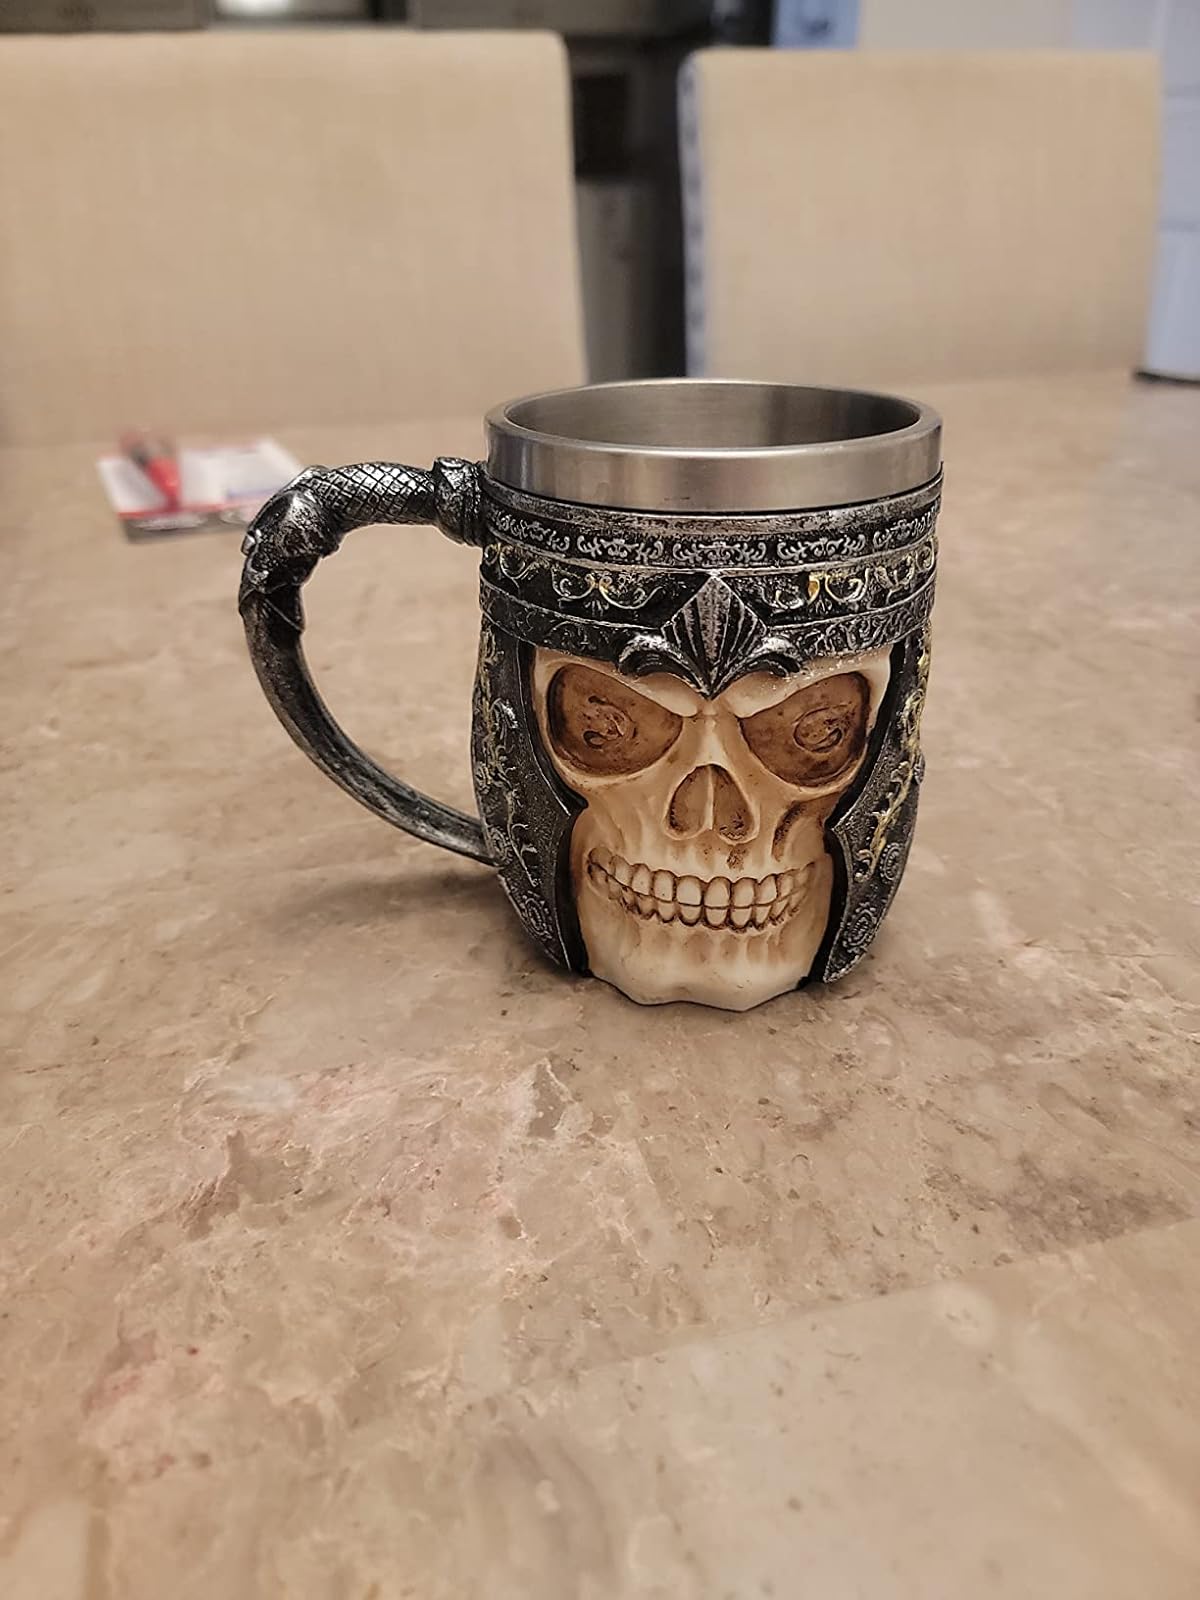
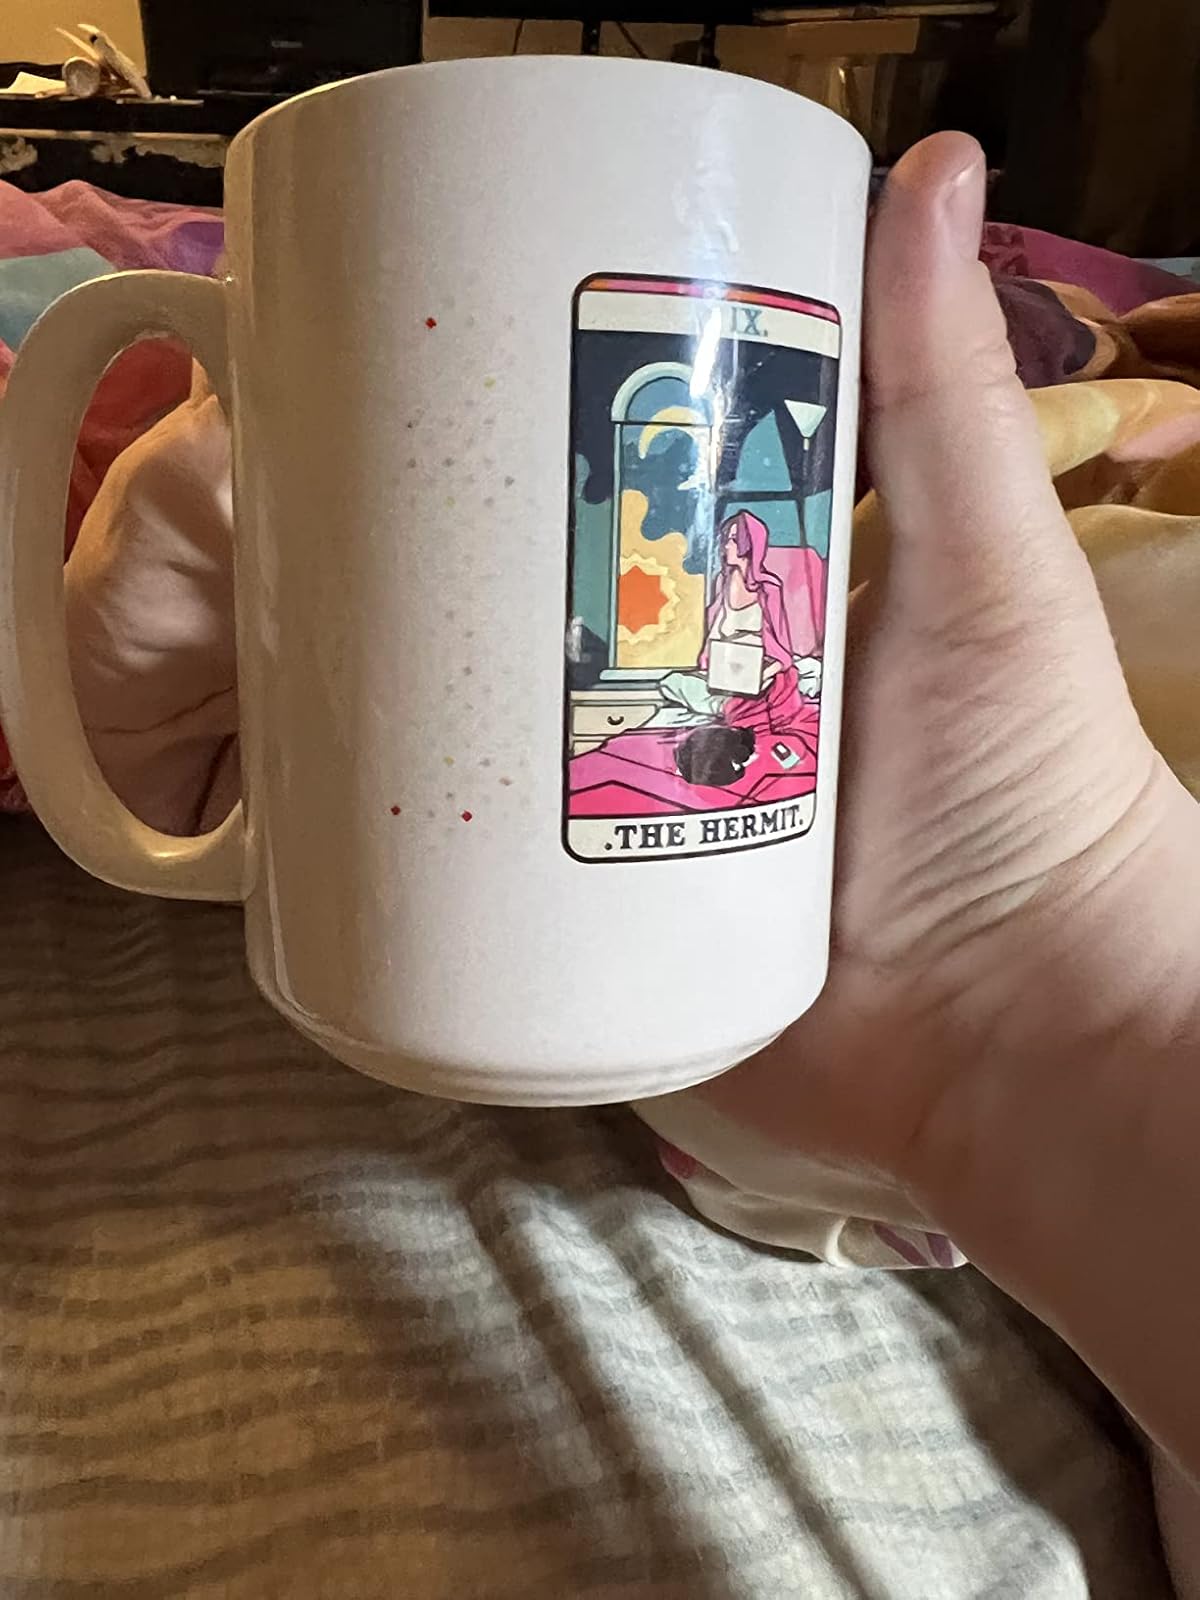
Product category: items_mug
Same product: no